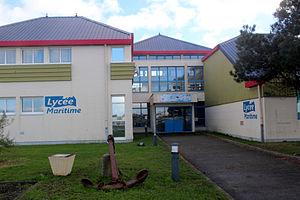
Arrière-port Guilvinec Lycée maritime
Cet espace, en fond d’estuaire ou ria, où la marée remonte, se situe à l’arrière du port du Guilvinec-Léchiagat, au nord du pont qui relie les deux rives. En breton, les marins le nomment « Penn Ar Stêr », le bout de la rivière.